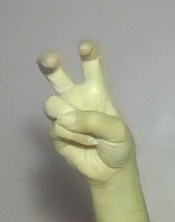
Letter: toot